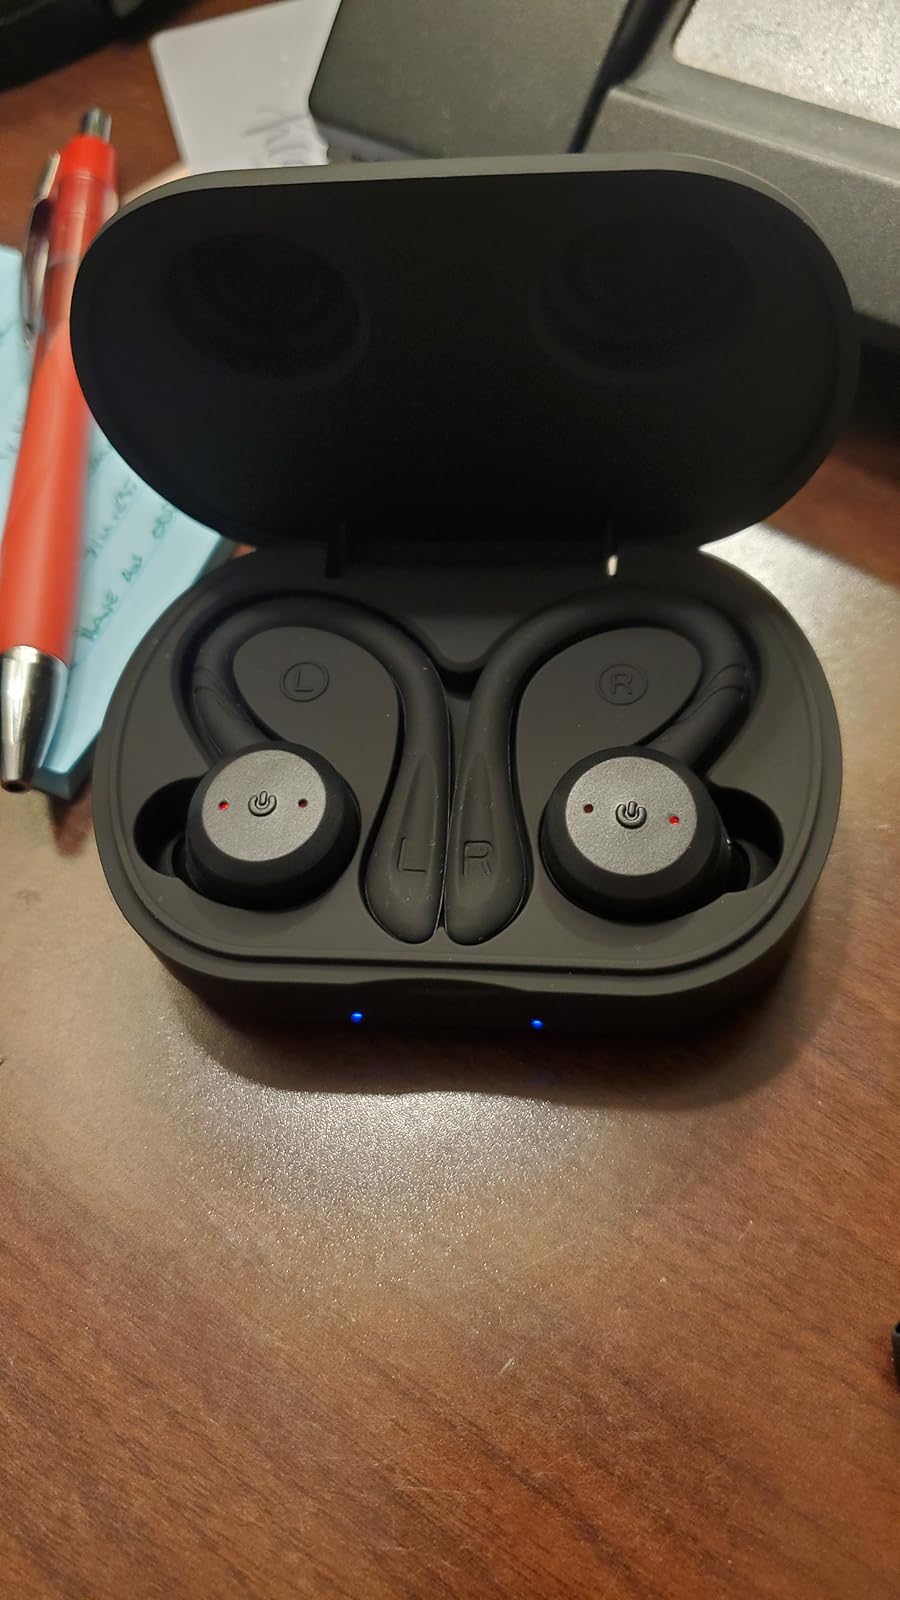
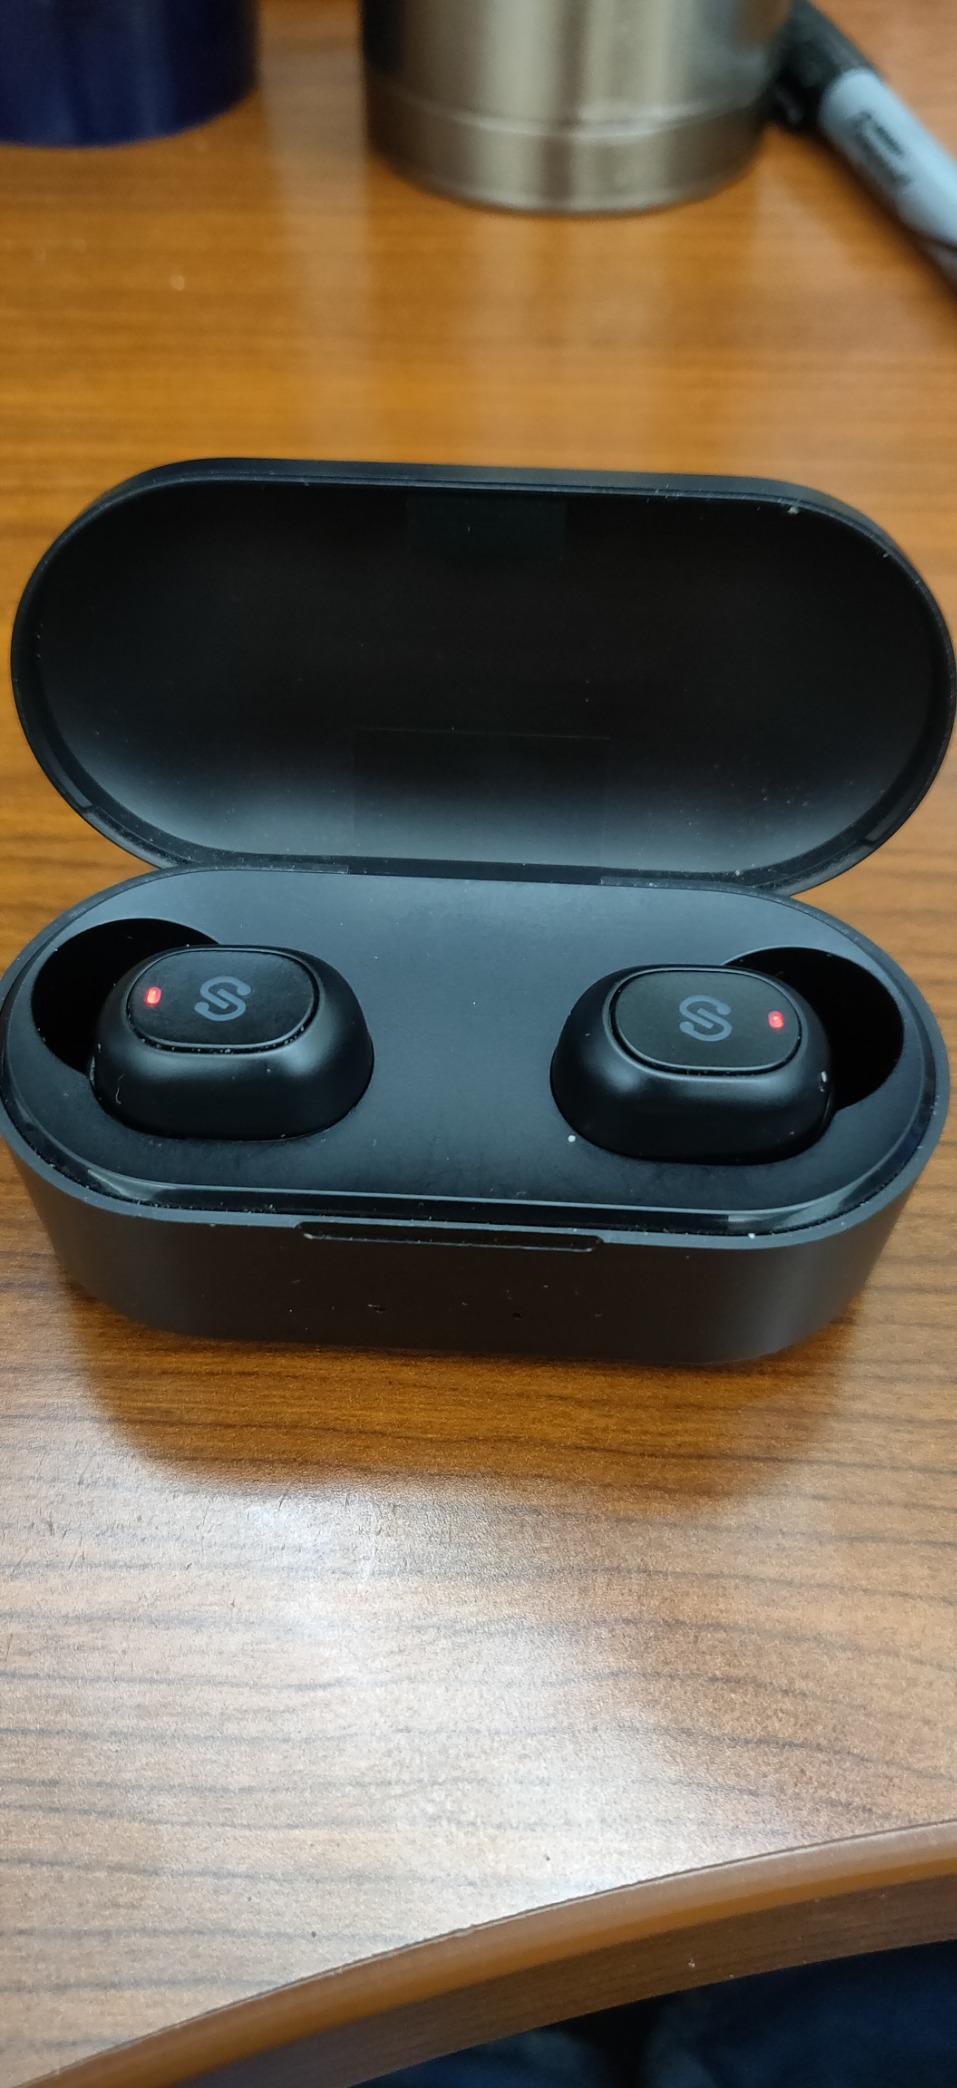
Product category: earbuds
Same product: no